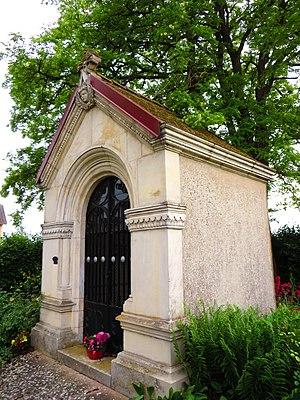
Housseville chapelle
Housséville est une commune française située dans le département de Meurthe-et-Moselle, en région Grand Est.